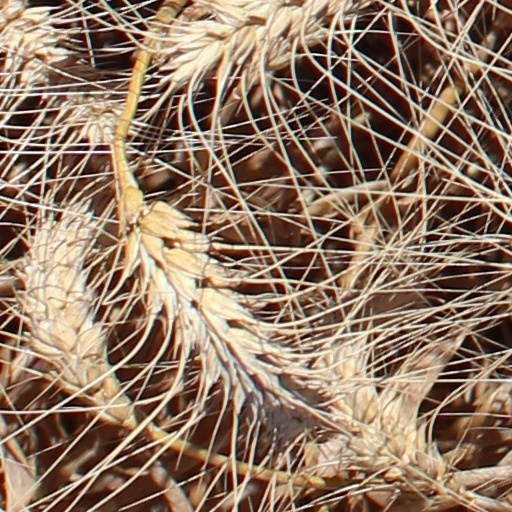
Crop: wheat